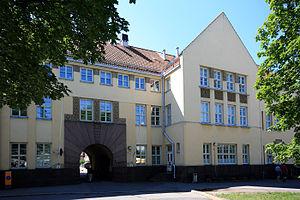
L'hôpital de Maria - appelé depuis 2016 Maria 0-1 - est un ancien hôpital du quartier de Kamppi à Helsinki en Finlande transformé en pépinière d'entreprises.
Mechelininkatu est une rue à l'ouest du centre ville d'Helsinki en Finlande.